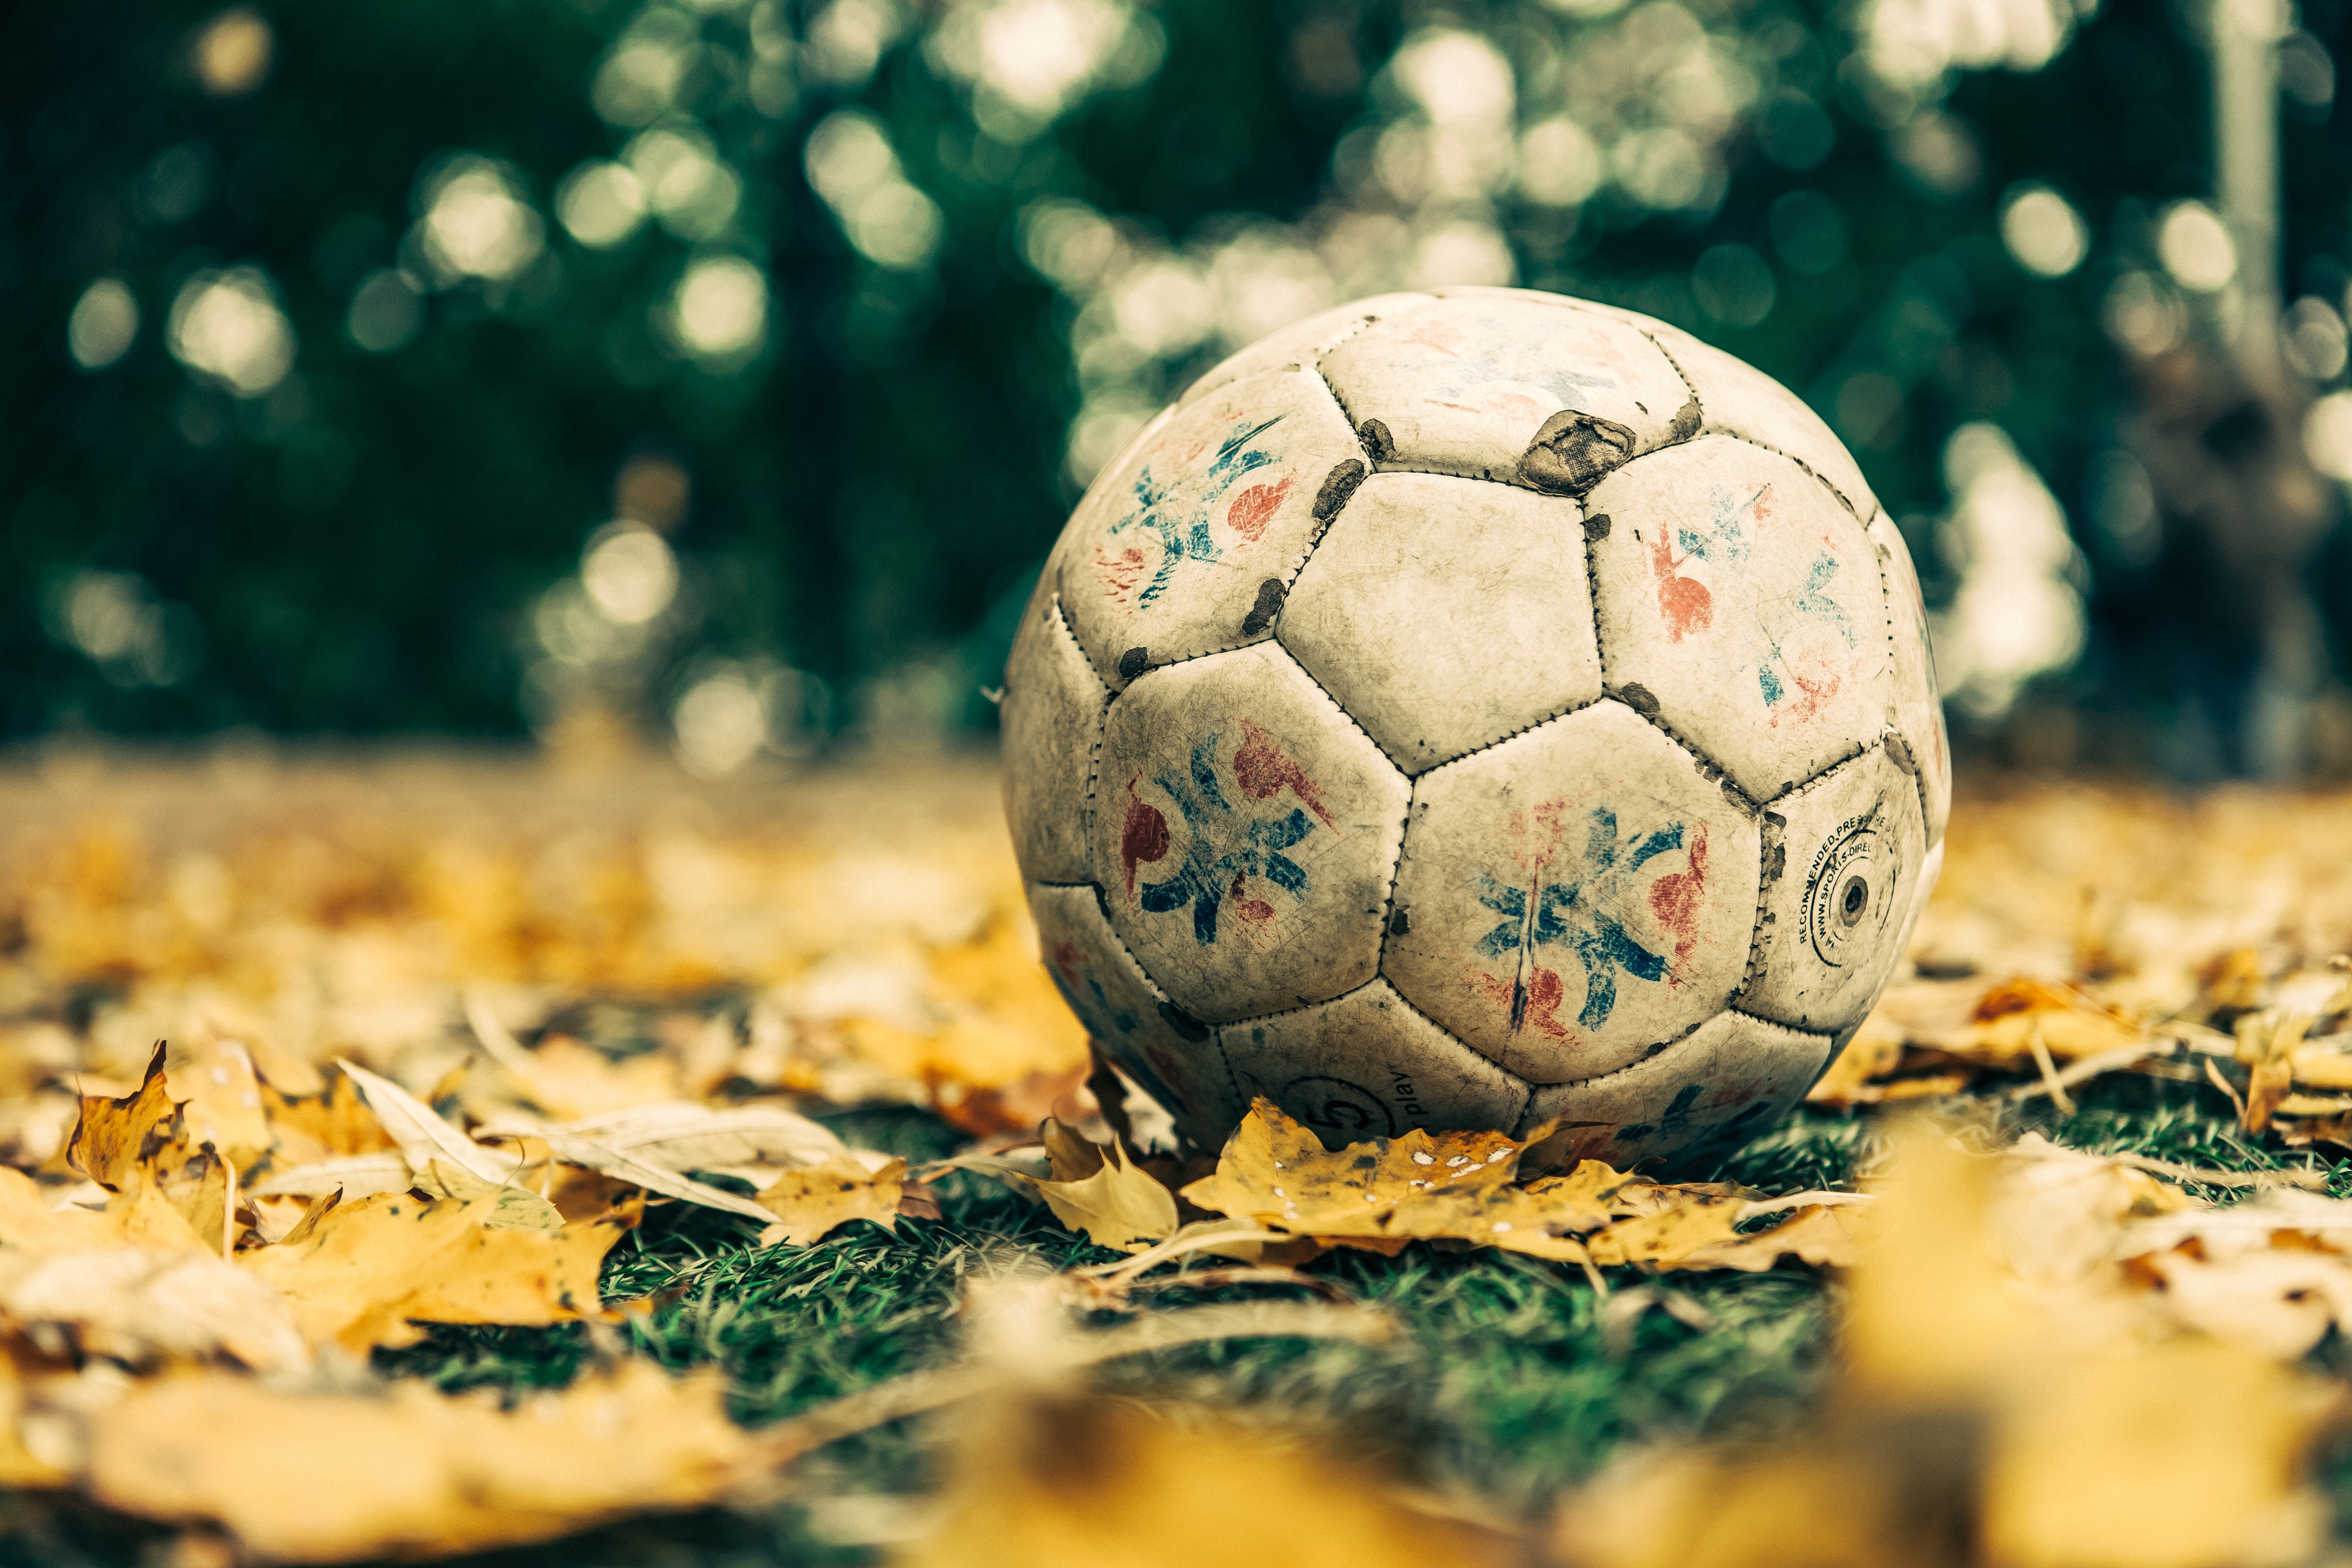
grass, photography, leaf, autumn, season, close up, ball, macro photography